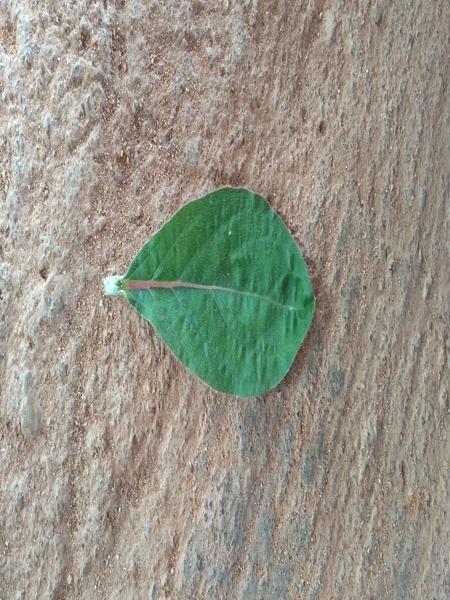
Plant: Globe Amarnath